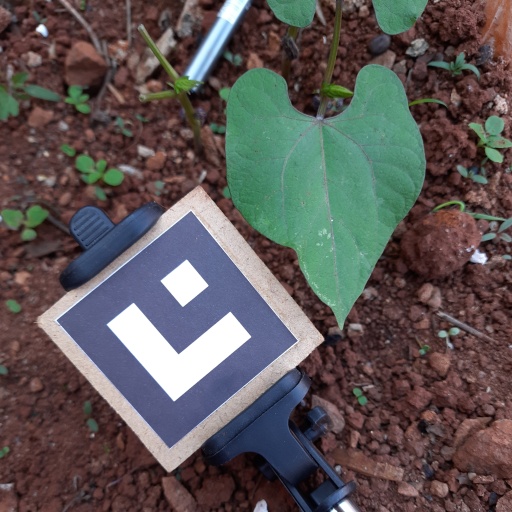
Observations: wavy surface, no eating holes, under shade